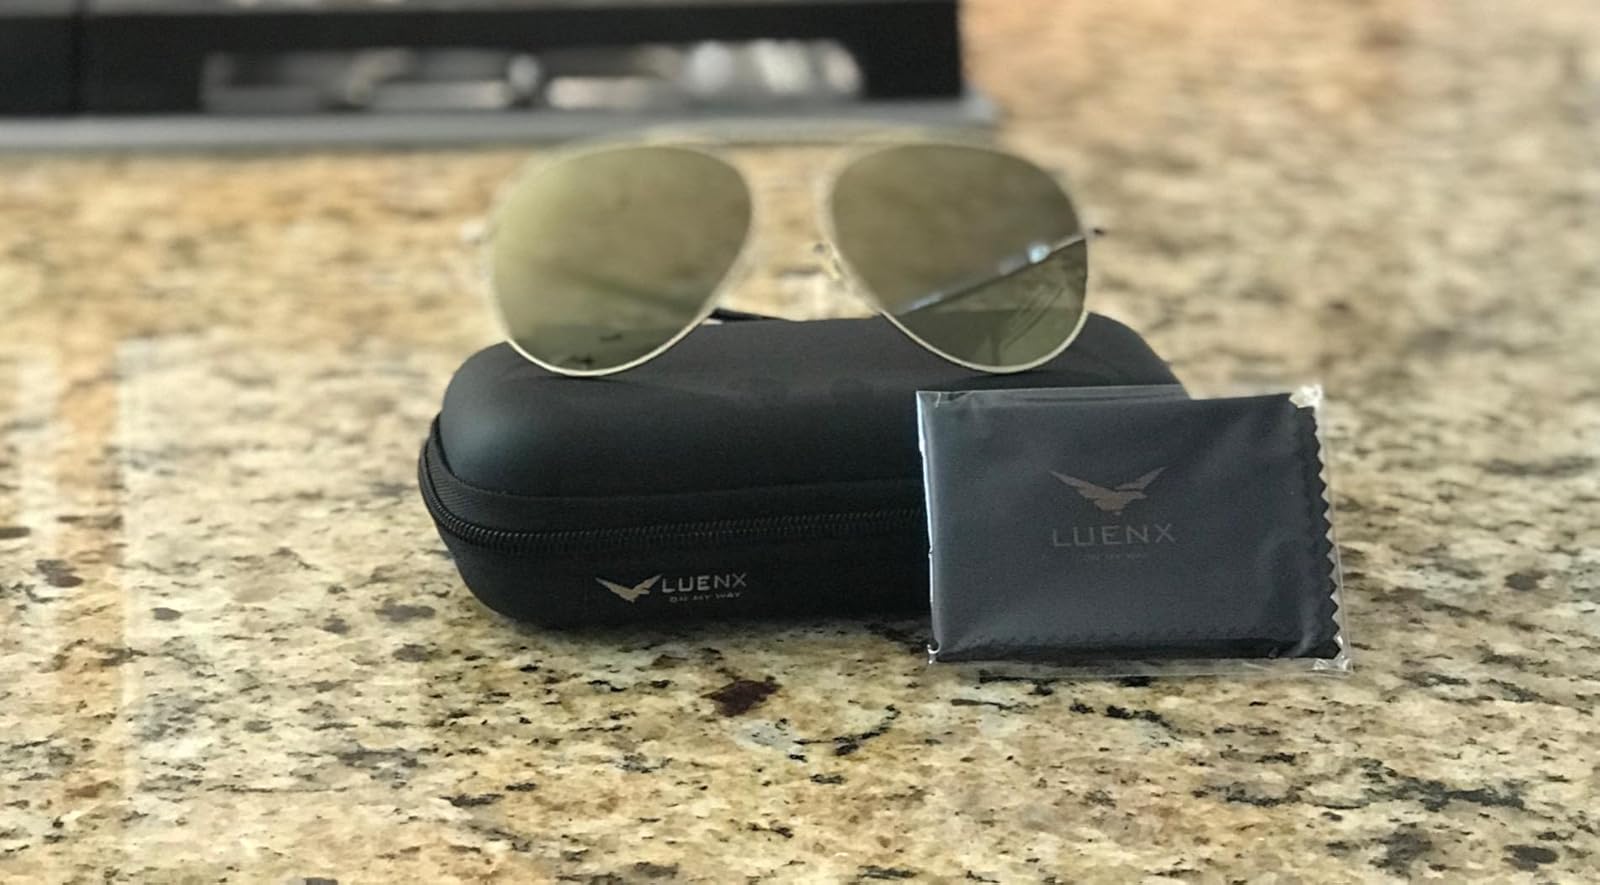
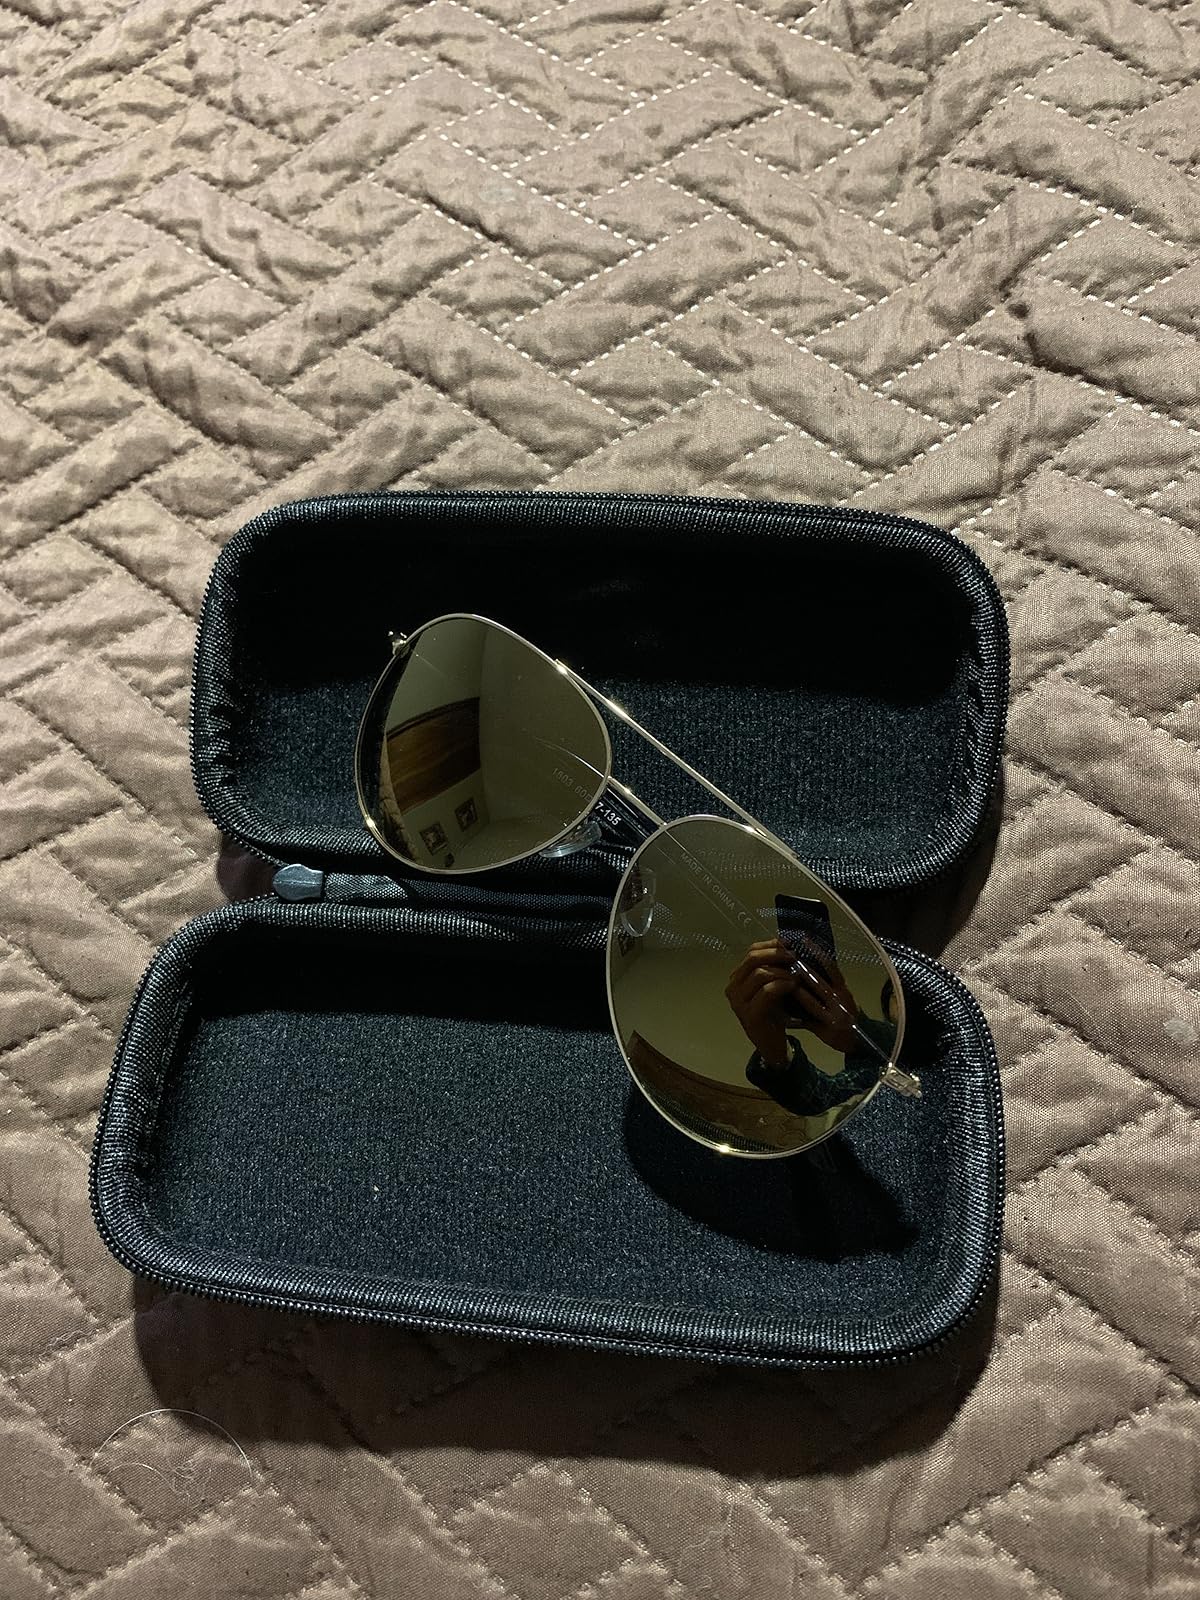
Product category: accessories_sunglasses
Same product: yes